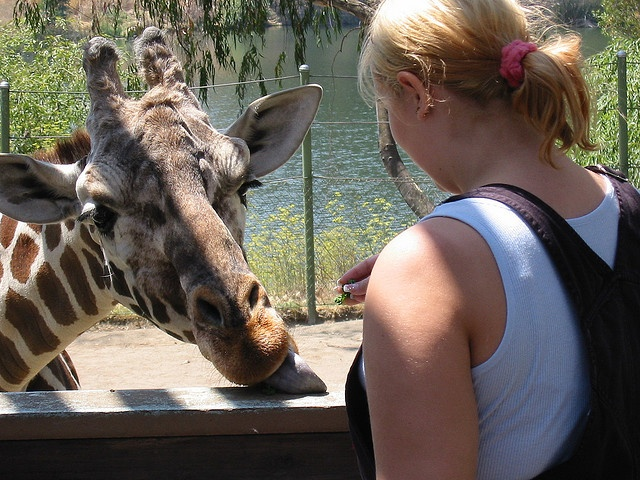
an image of a giraffe sticking its tongue out
Giraffe accepting food from a tourist in a wild animal park.
A woman is feeding a giraffe something from her hand.
A giraffe with its tongue on a wooden surface
Blonde haired lady feeding greens to a a giraffe .